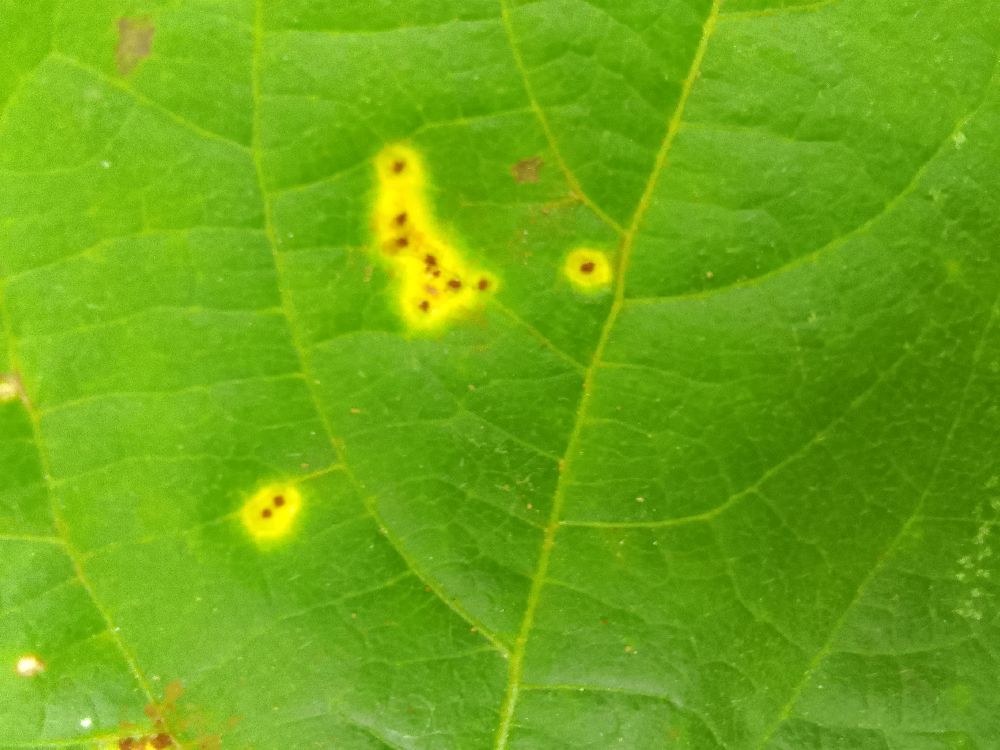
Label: rust